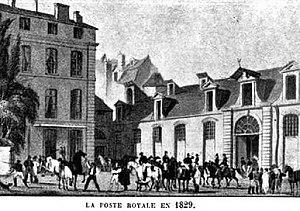
La poste est le service délivré par un opérateur postal et qui consiste à assurer le transport et la distribution de courrier ou de petit paquets.